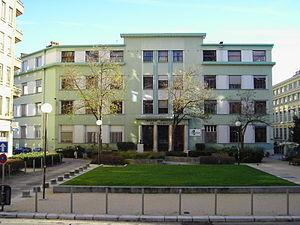
L'Institut universitaire de technologie de Grenoble II est un IUT situé place Doyen Gosse et place de Verdun à Grenoble. Créé en 1966, l'institut est sous la tutelle de l'université Grenoble-Alpes.